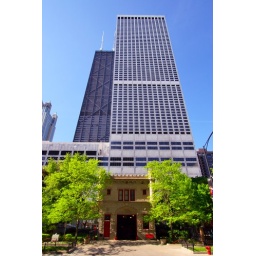
An old firehouse in downtown Chicago, dwarved by the John Hancock building in the background and another unknown tower